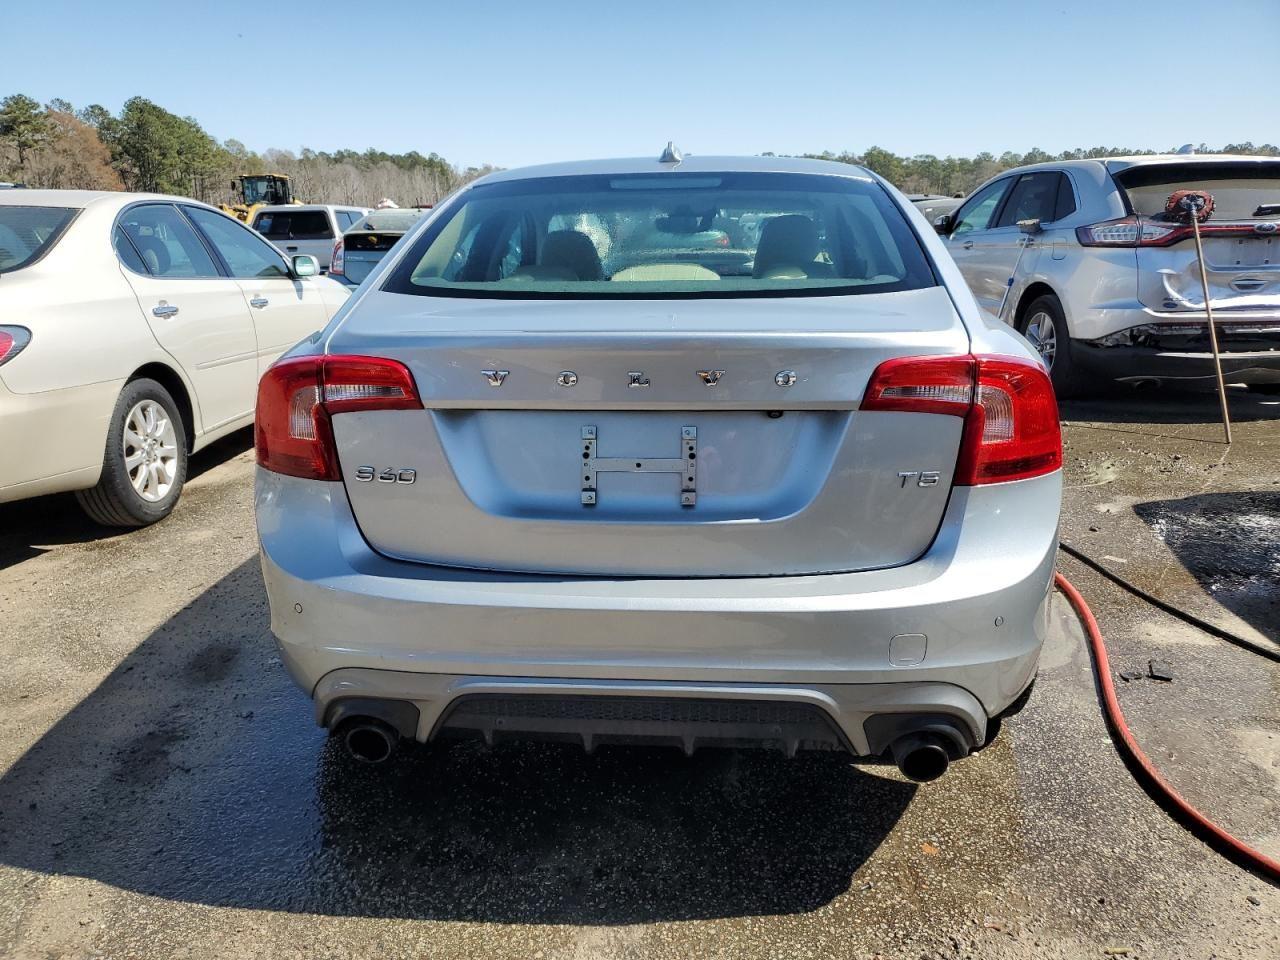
Aucun dommage détecté.
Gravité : aucun